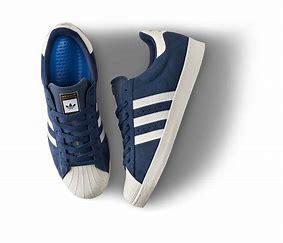
Brand: adidas
Model: Superstar Skate